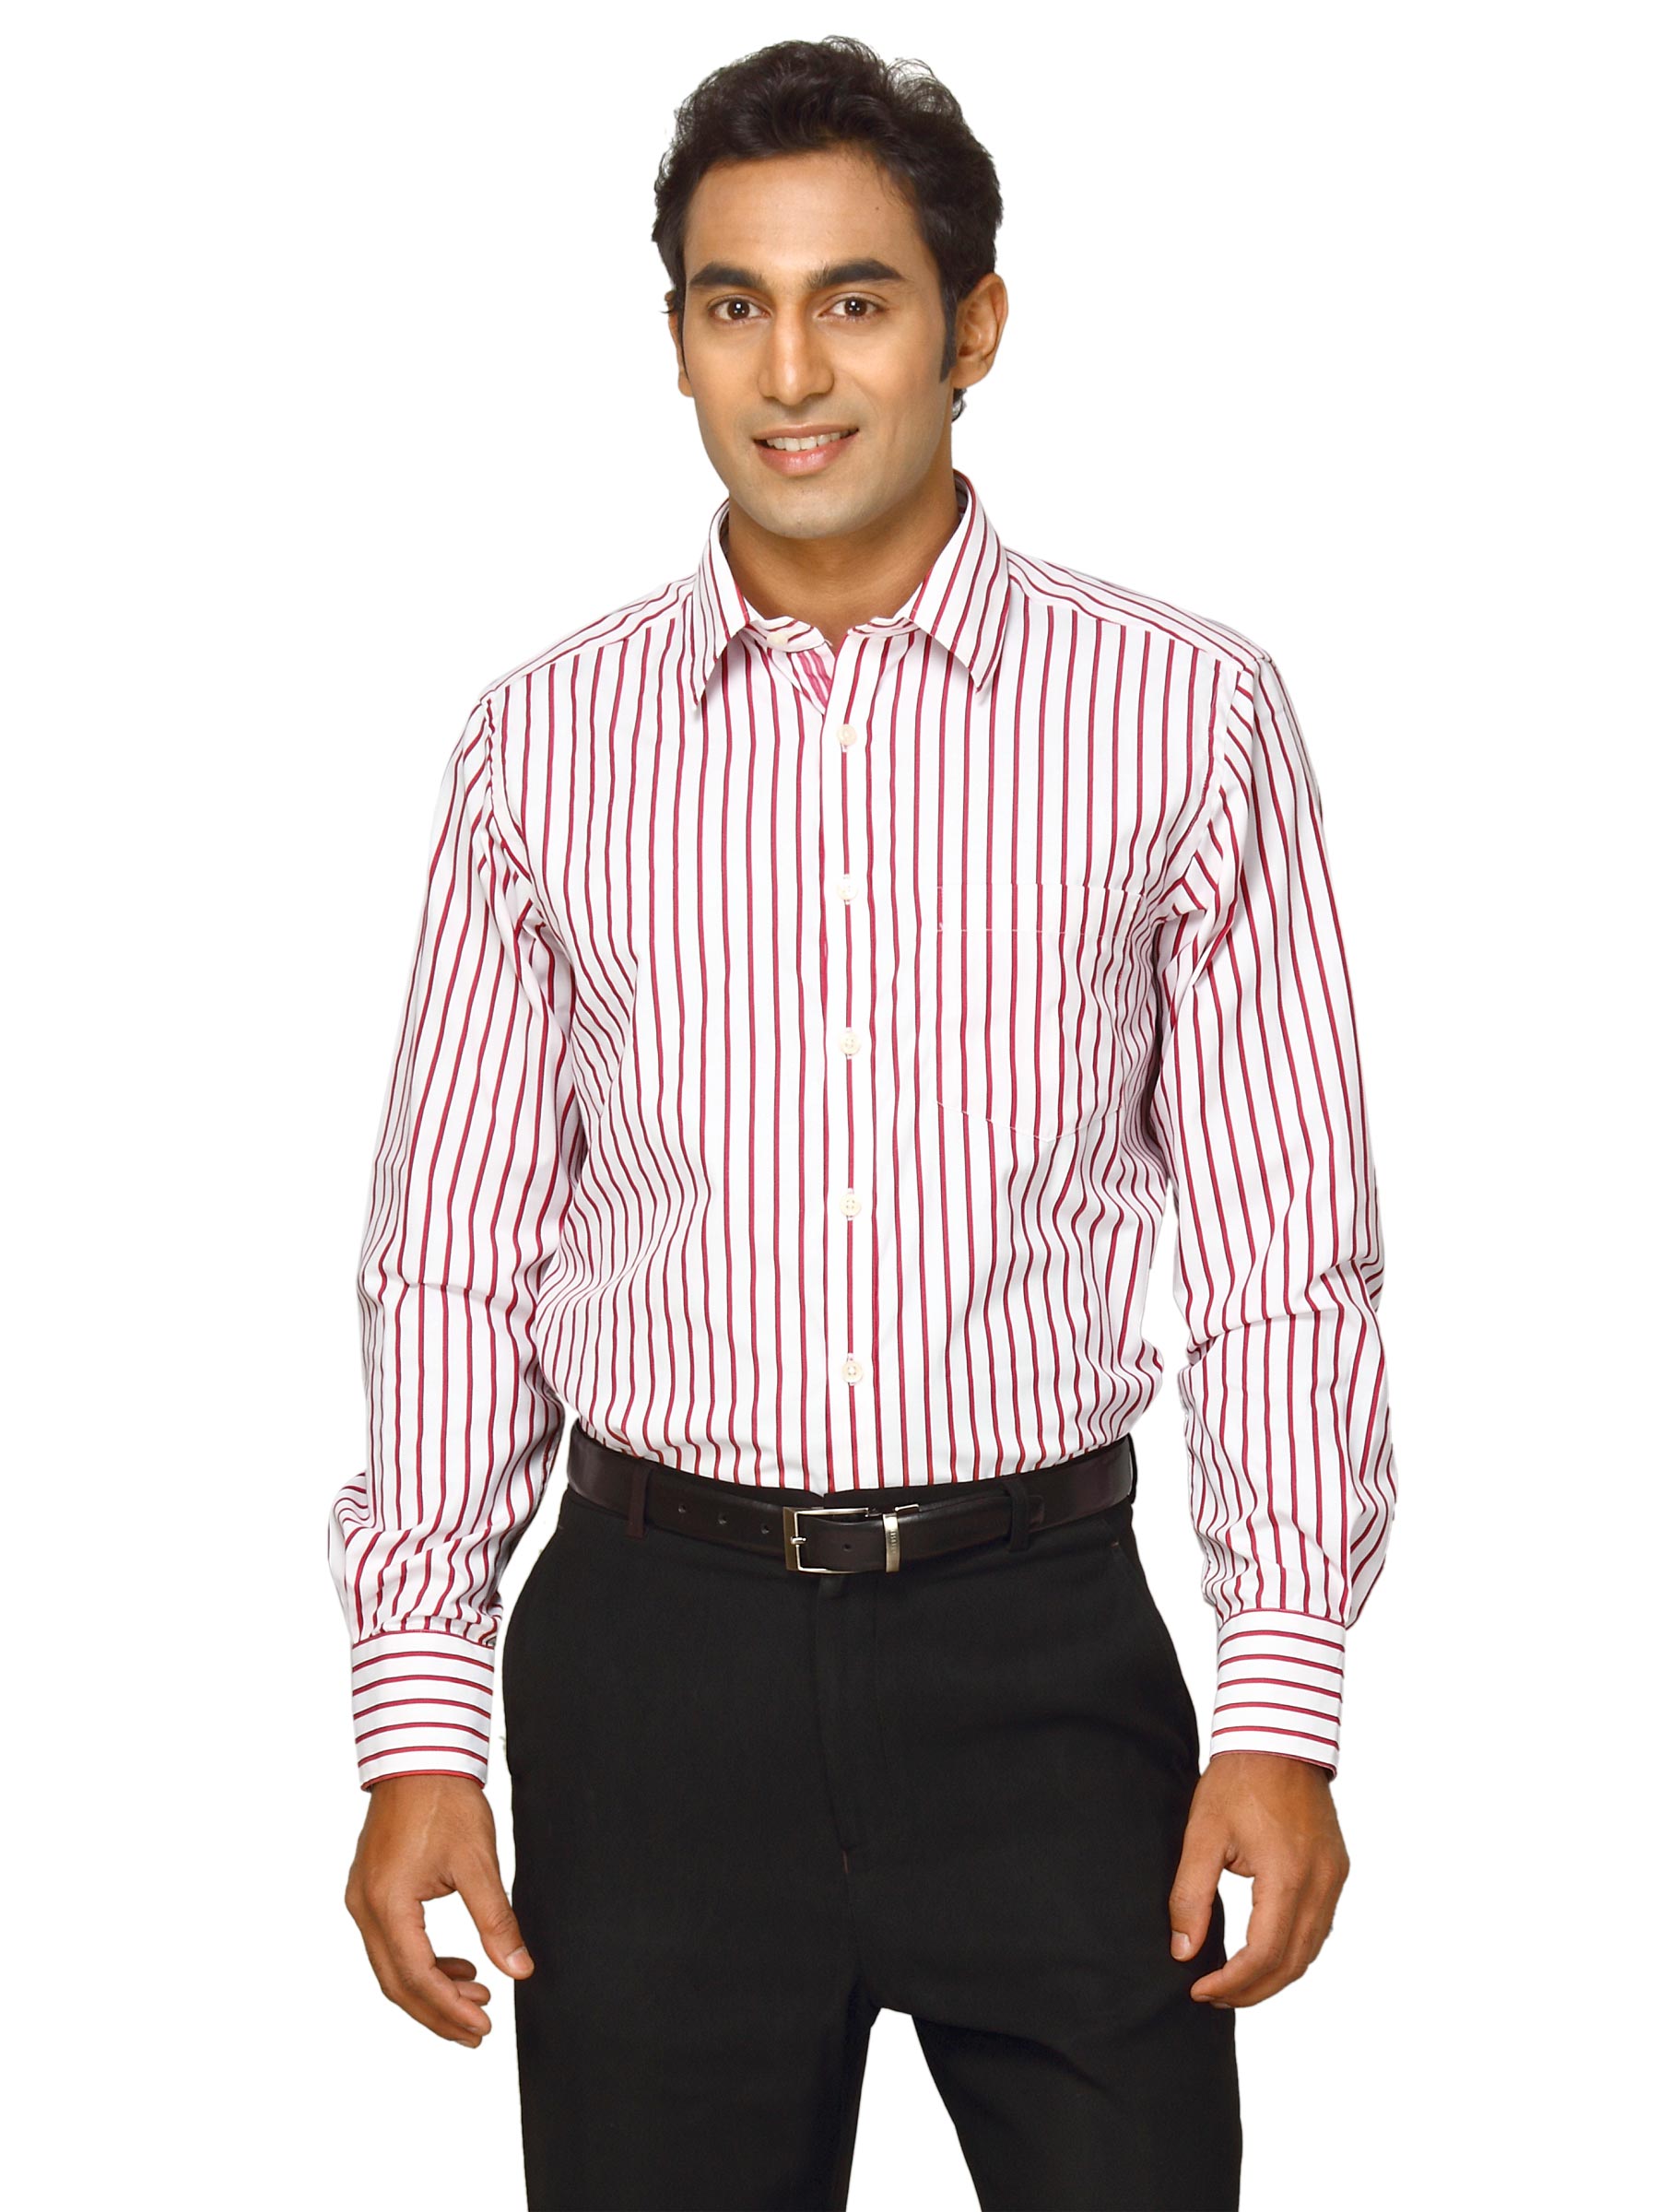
Indigo Nation Men Price catch Red White Shirts
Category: Apparel / Topwear / Shirts
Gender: Men
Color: White
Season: Fall 2011
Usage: Formal